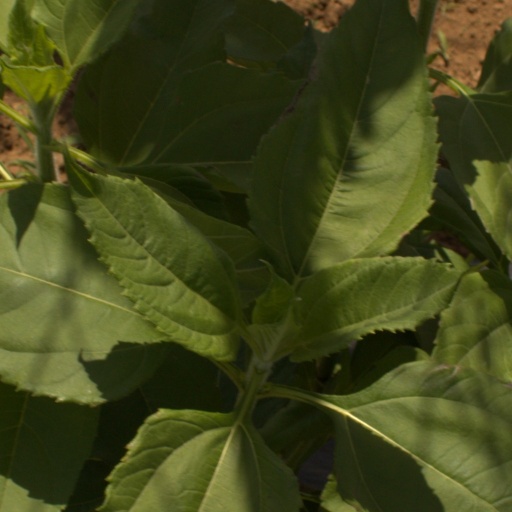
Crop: Jerusalem artichoke